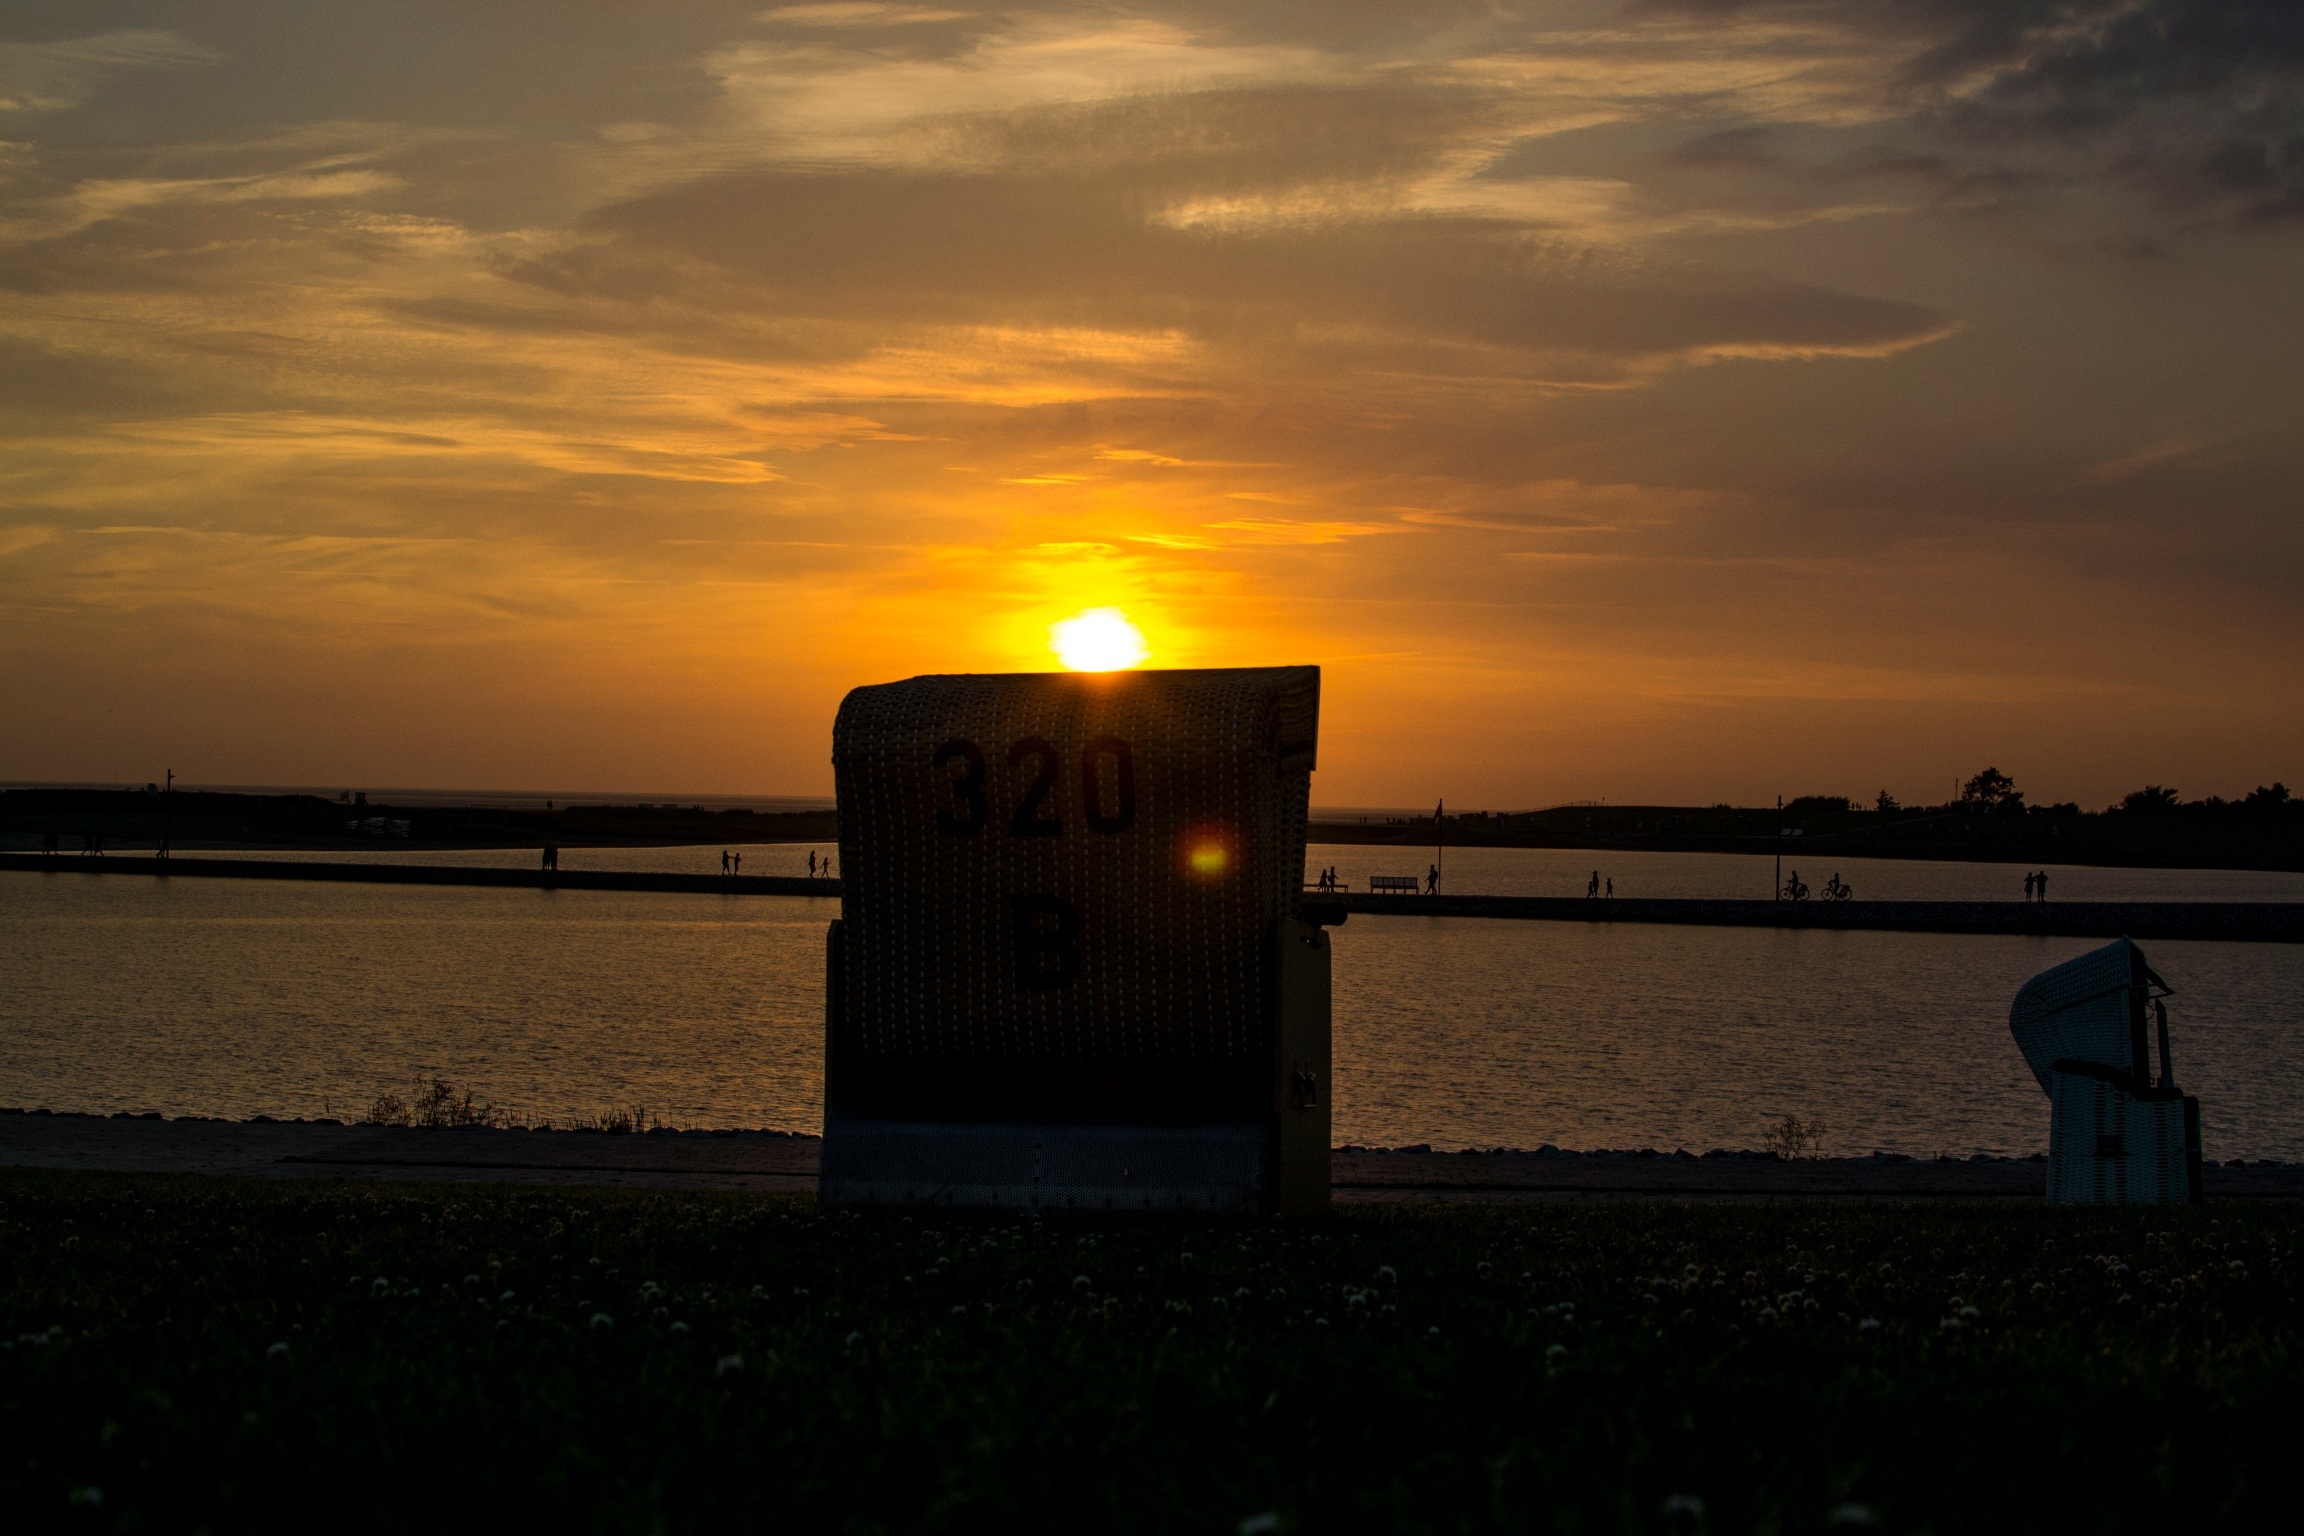
beach, landscape, sea, coast, nature, sand, ocean, horizon, light, cloud, sky, sun, sunrise, sunset, sunlight, morning, lake, dawn, atmosphere, summer, dusk, evening, reflection, scenic, holiday, romantic, mood, north sea, afterglow, recovery, beach chair, clubs, by the sea, dune landscape, b sum